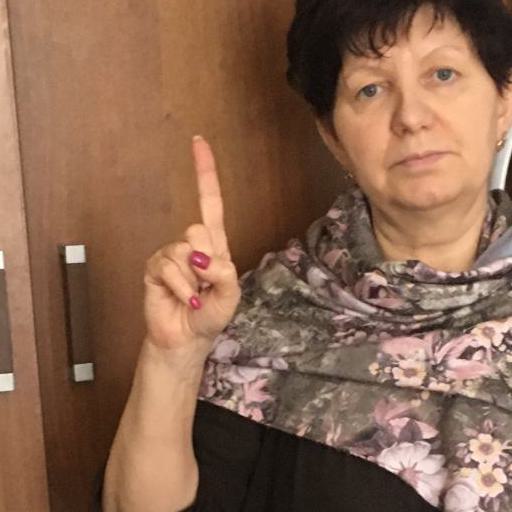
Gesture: one